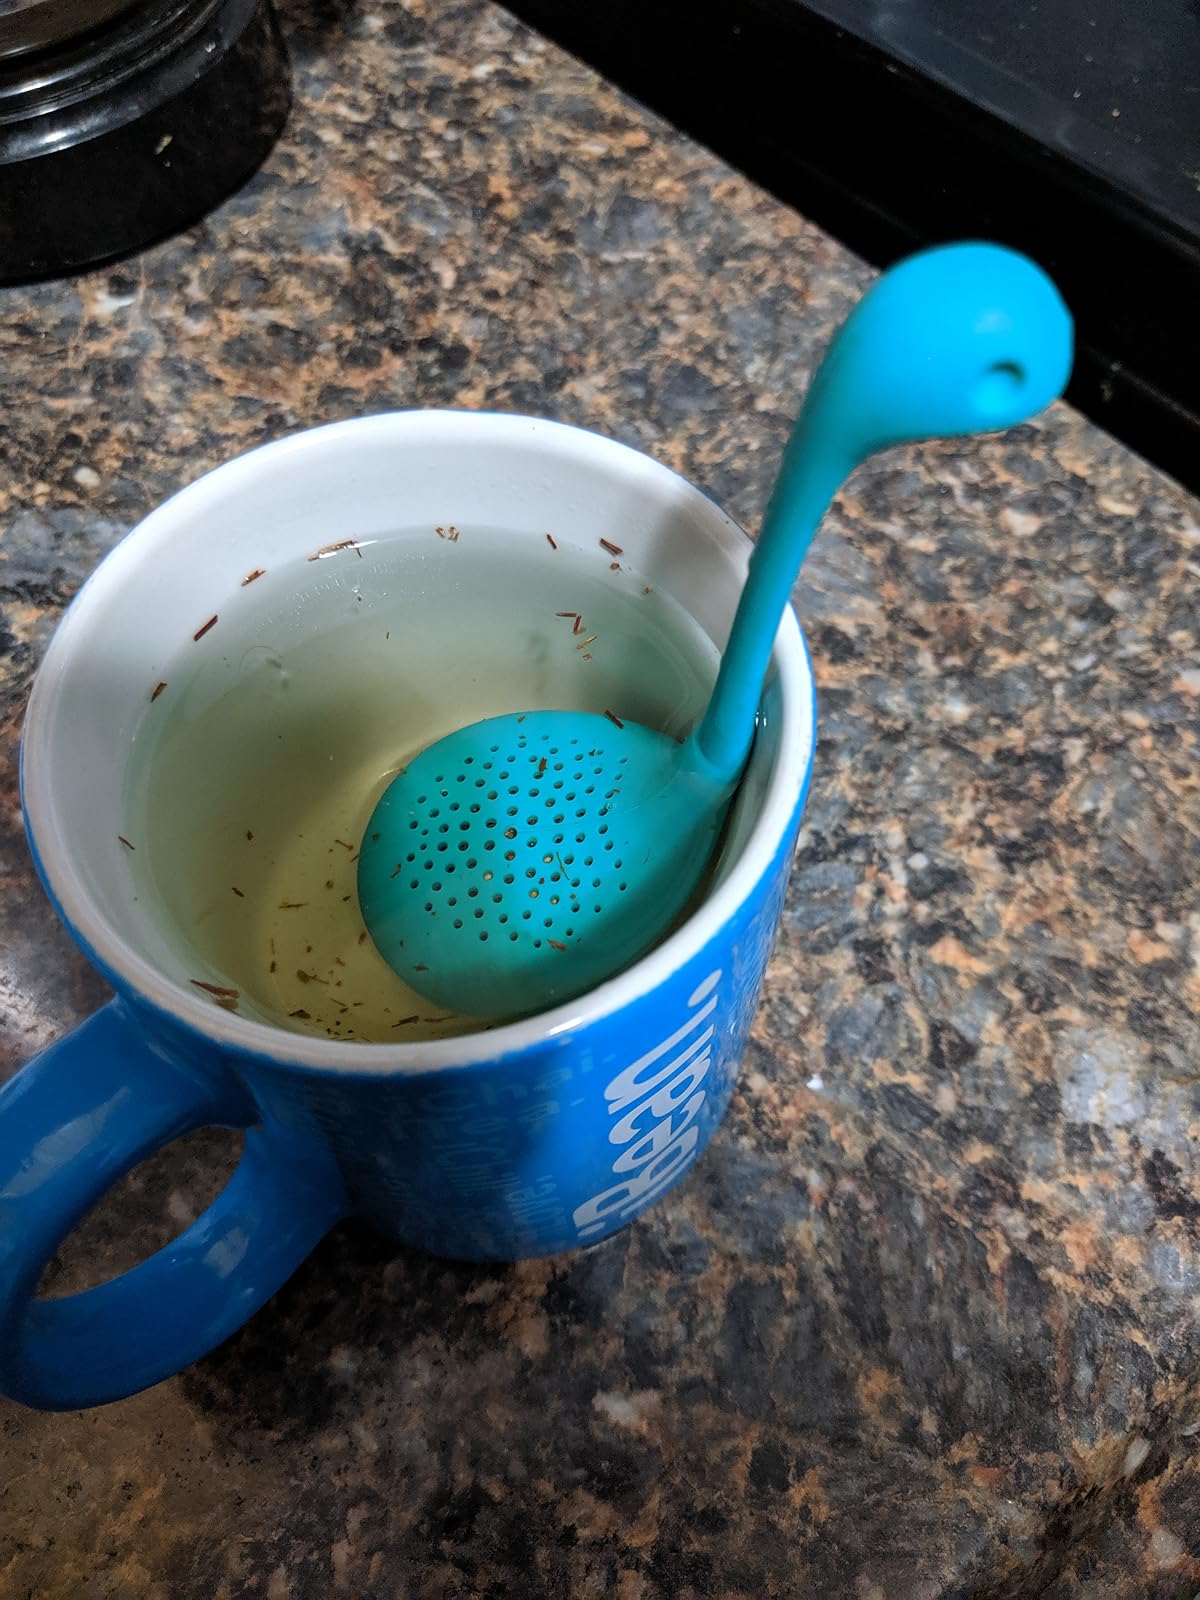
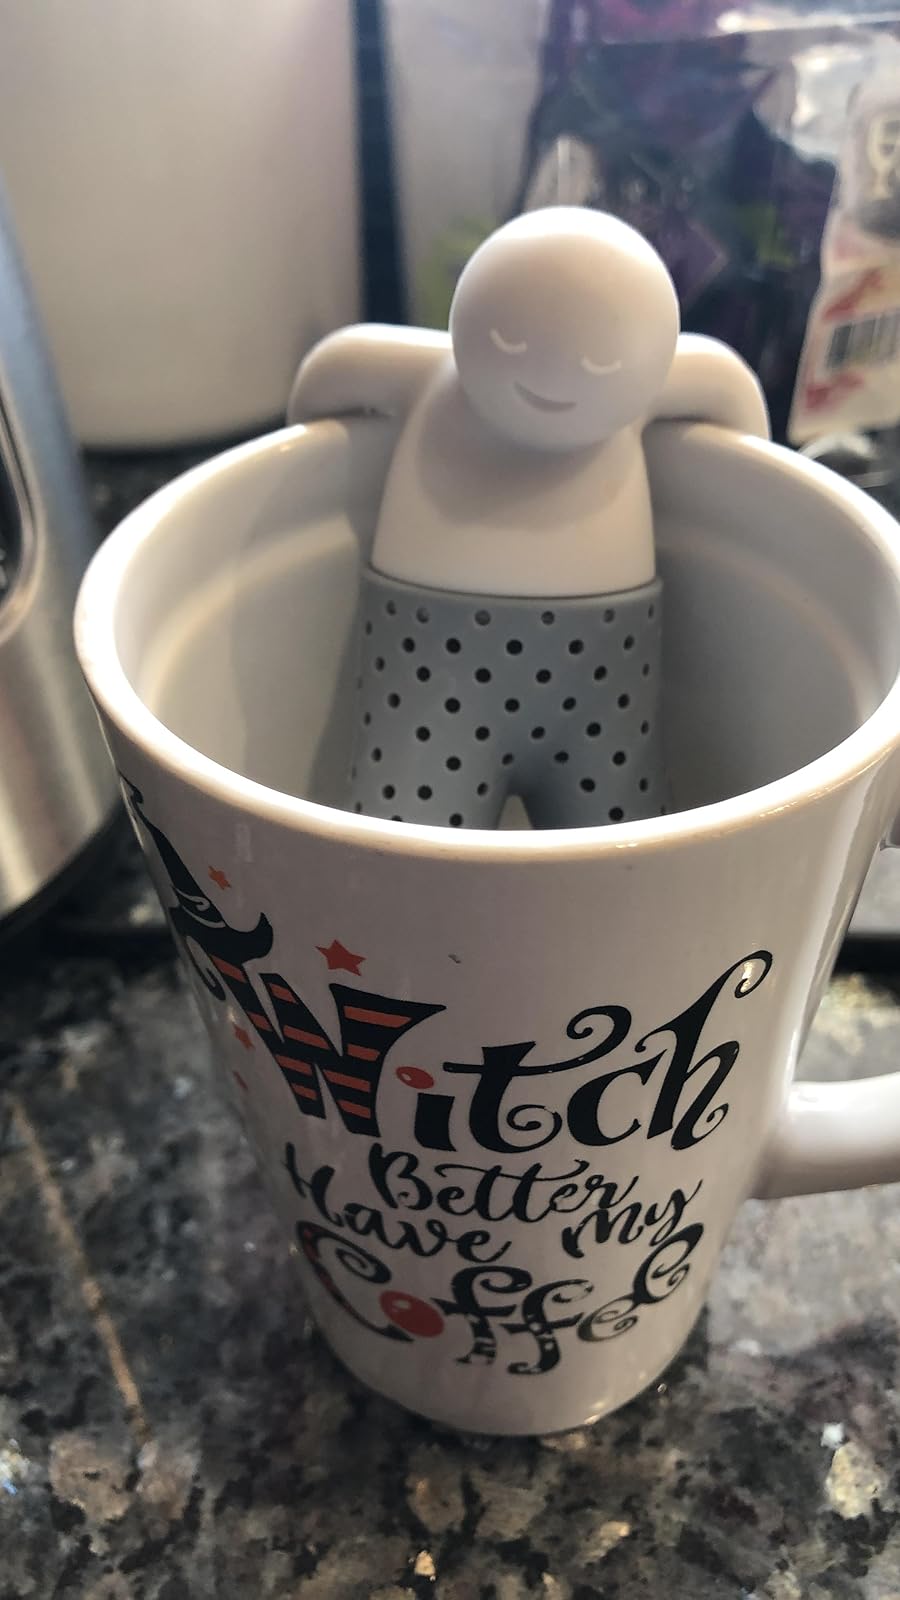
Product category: items_tea
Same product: no